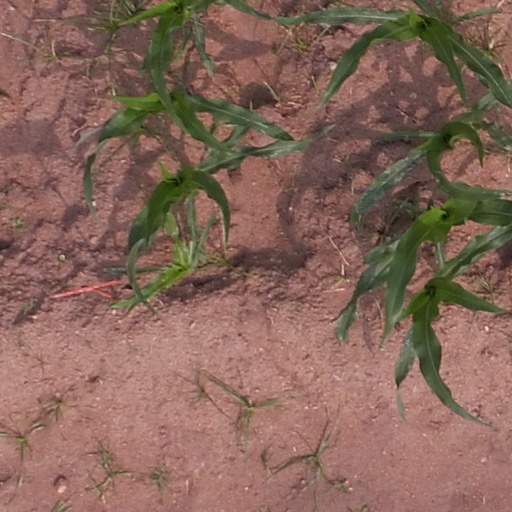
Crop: maize; corn